Cornwall Park, Hastings

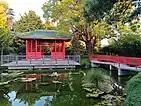
Osmanthus Garden

The Osmanthus Garden is a traditional Chinese garden located in the park. Established in 1996, the garden commemorates the 15 year anniversary of sister-city status between Hastings and Guilin, China. The garden combines New Zealand and Chinese styles and plants, with bamboo, camellia, and the eponymous osmanthus. The garden also has ponds and a "friendship bridge". The garden was designed by Guilin landscape designer Zhao Jian.